Angels Revenge

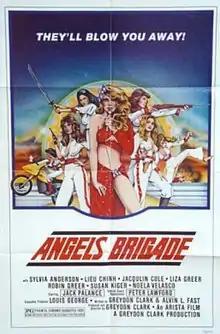
One-sheet for "Angels Brigade"

Angels Revenge, or Angels Brigade, is a 1979 American action comedy film. It was directed by Greydon Clark and distributed by Arista Films. It is also known as Angels' Brigade and Seven from Heaven.